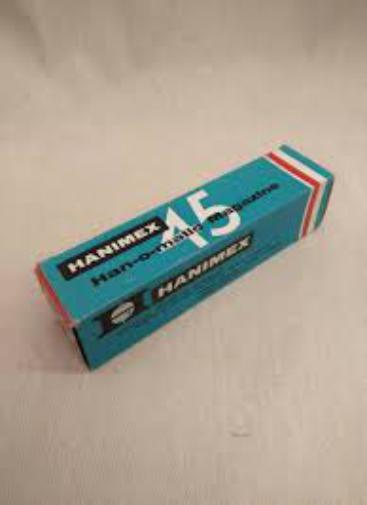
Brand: Hanimex
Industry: Electronic